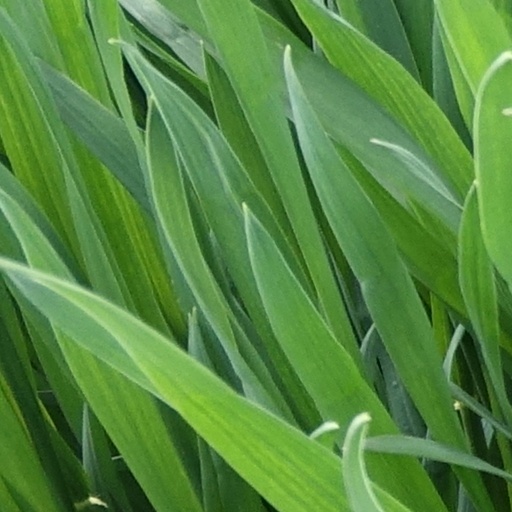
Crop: wheat